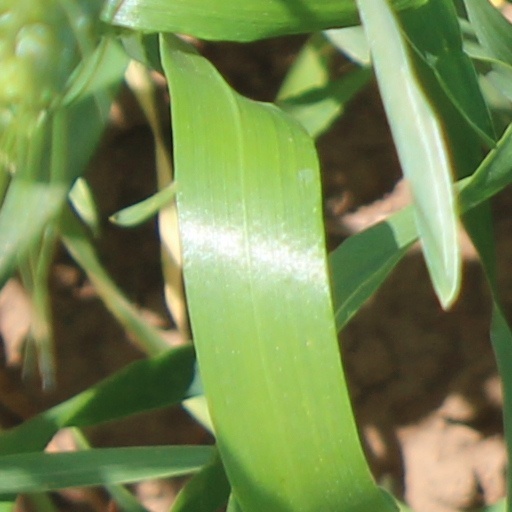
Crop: wheat